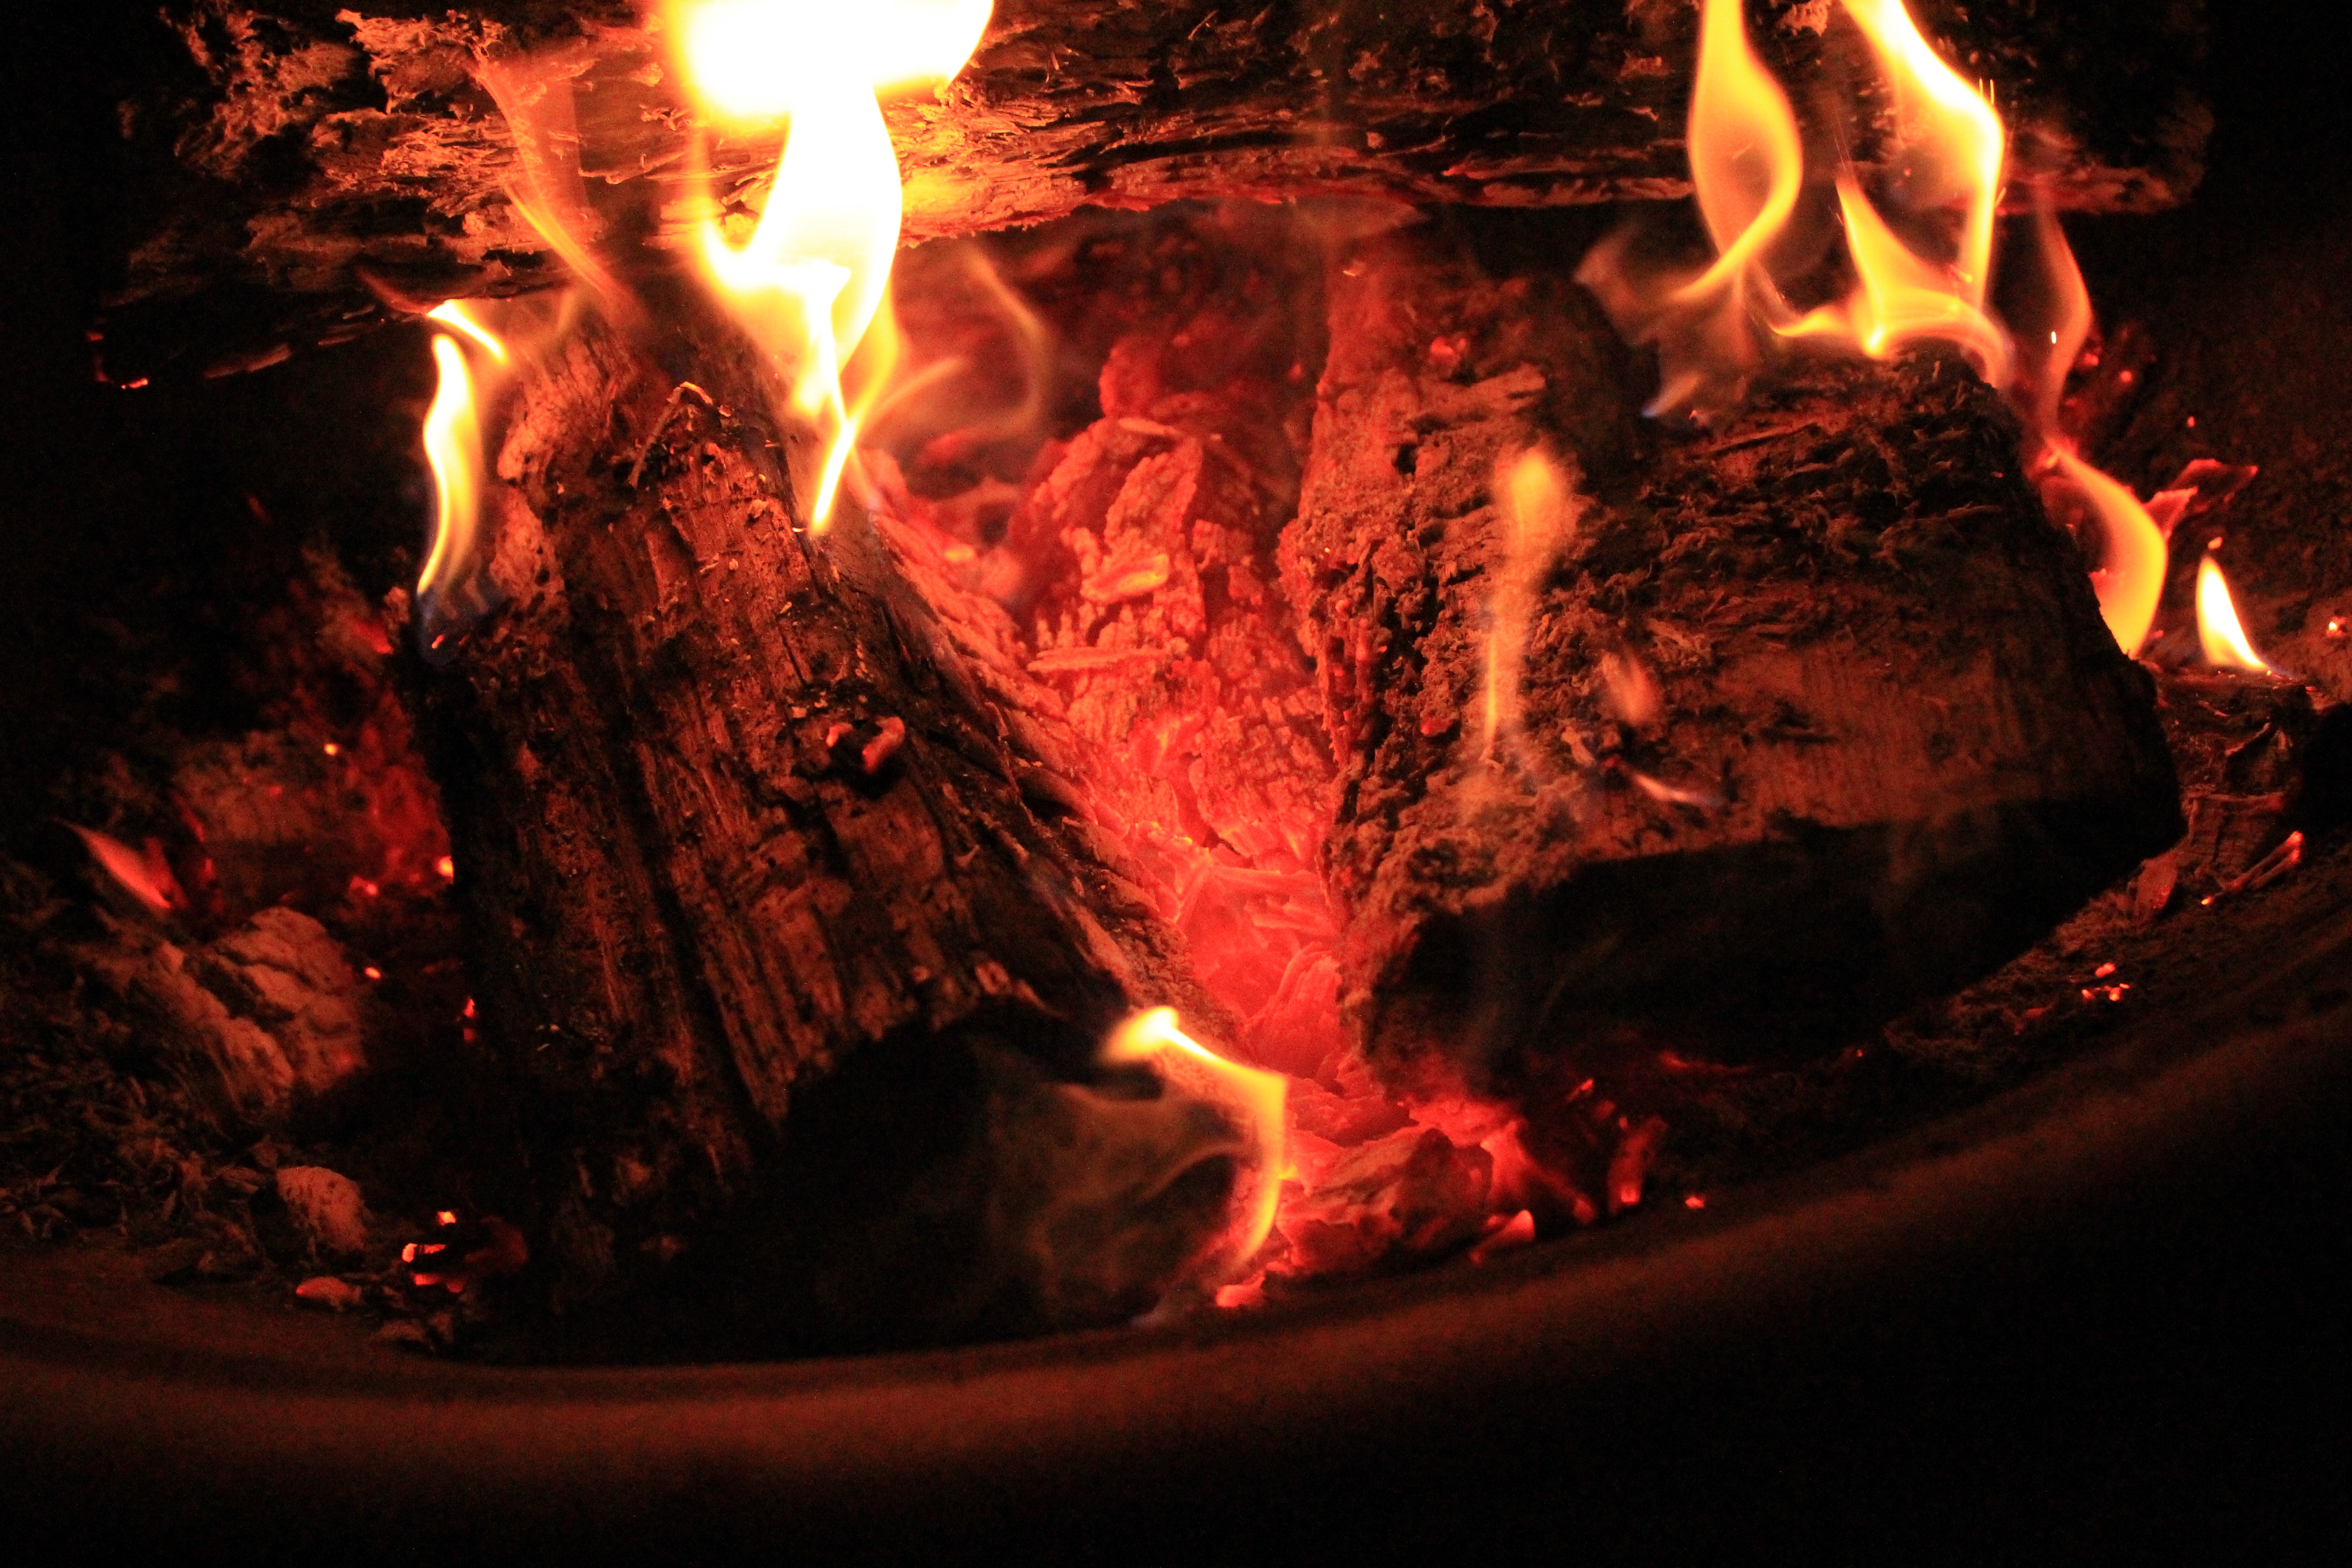
light, warm, red, flame, fire, darkness, campfire, bonfire, heat, burn, fire pit, burning, lava, fiery, geological phenomenon